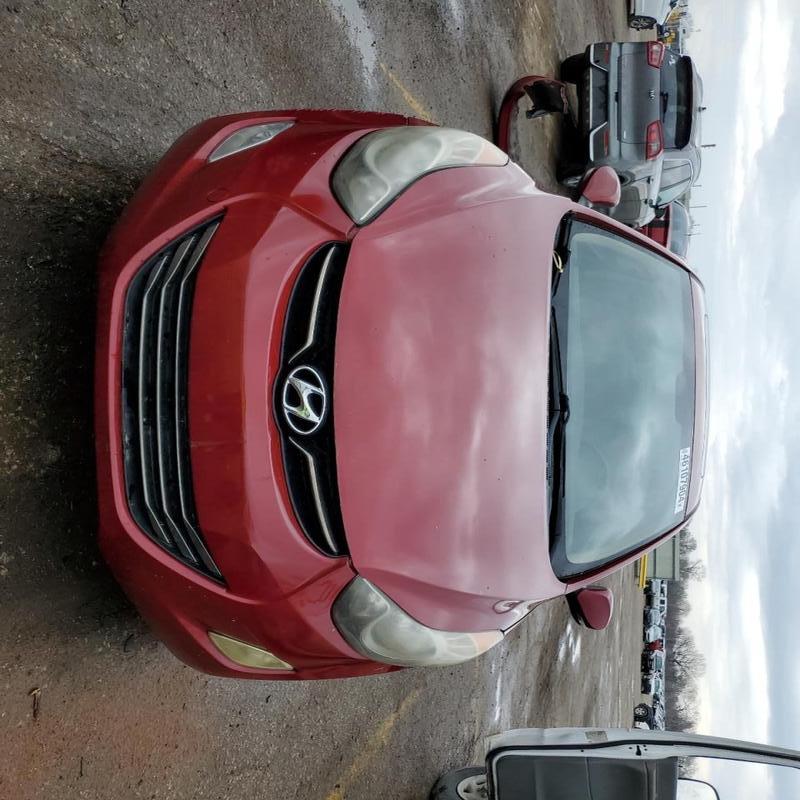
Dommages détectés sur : capot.
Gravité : mineur